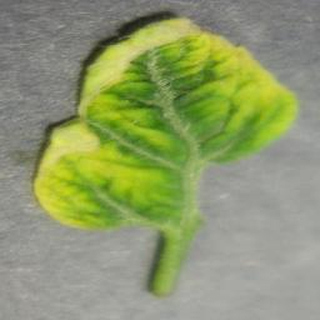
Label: tomato_yellow_leaf_curl_virus